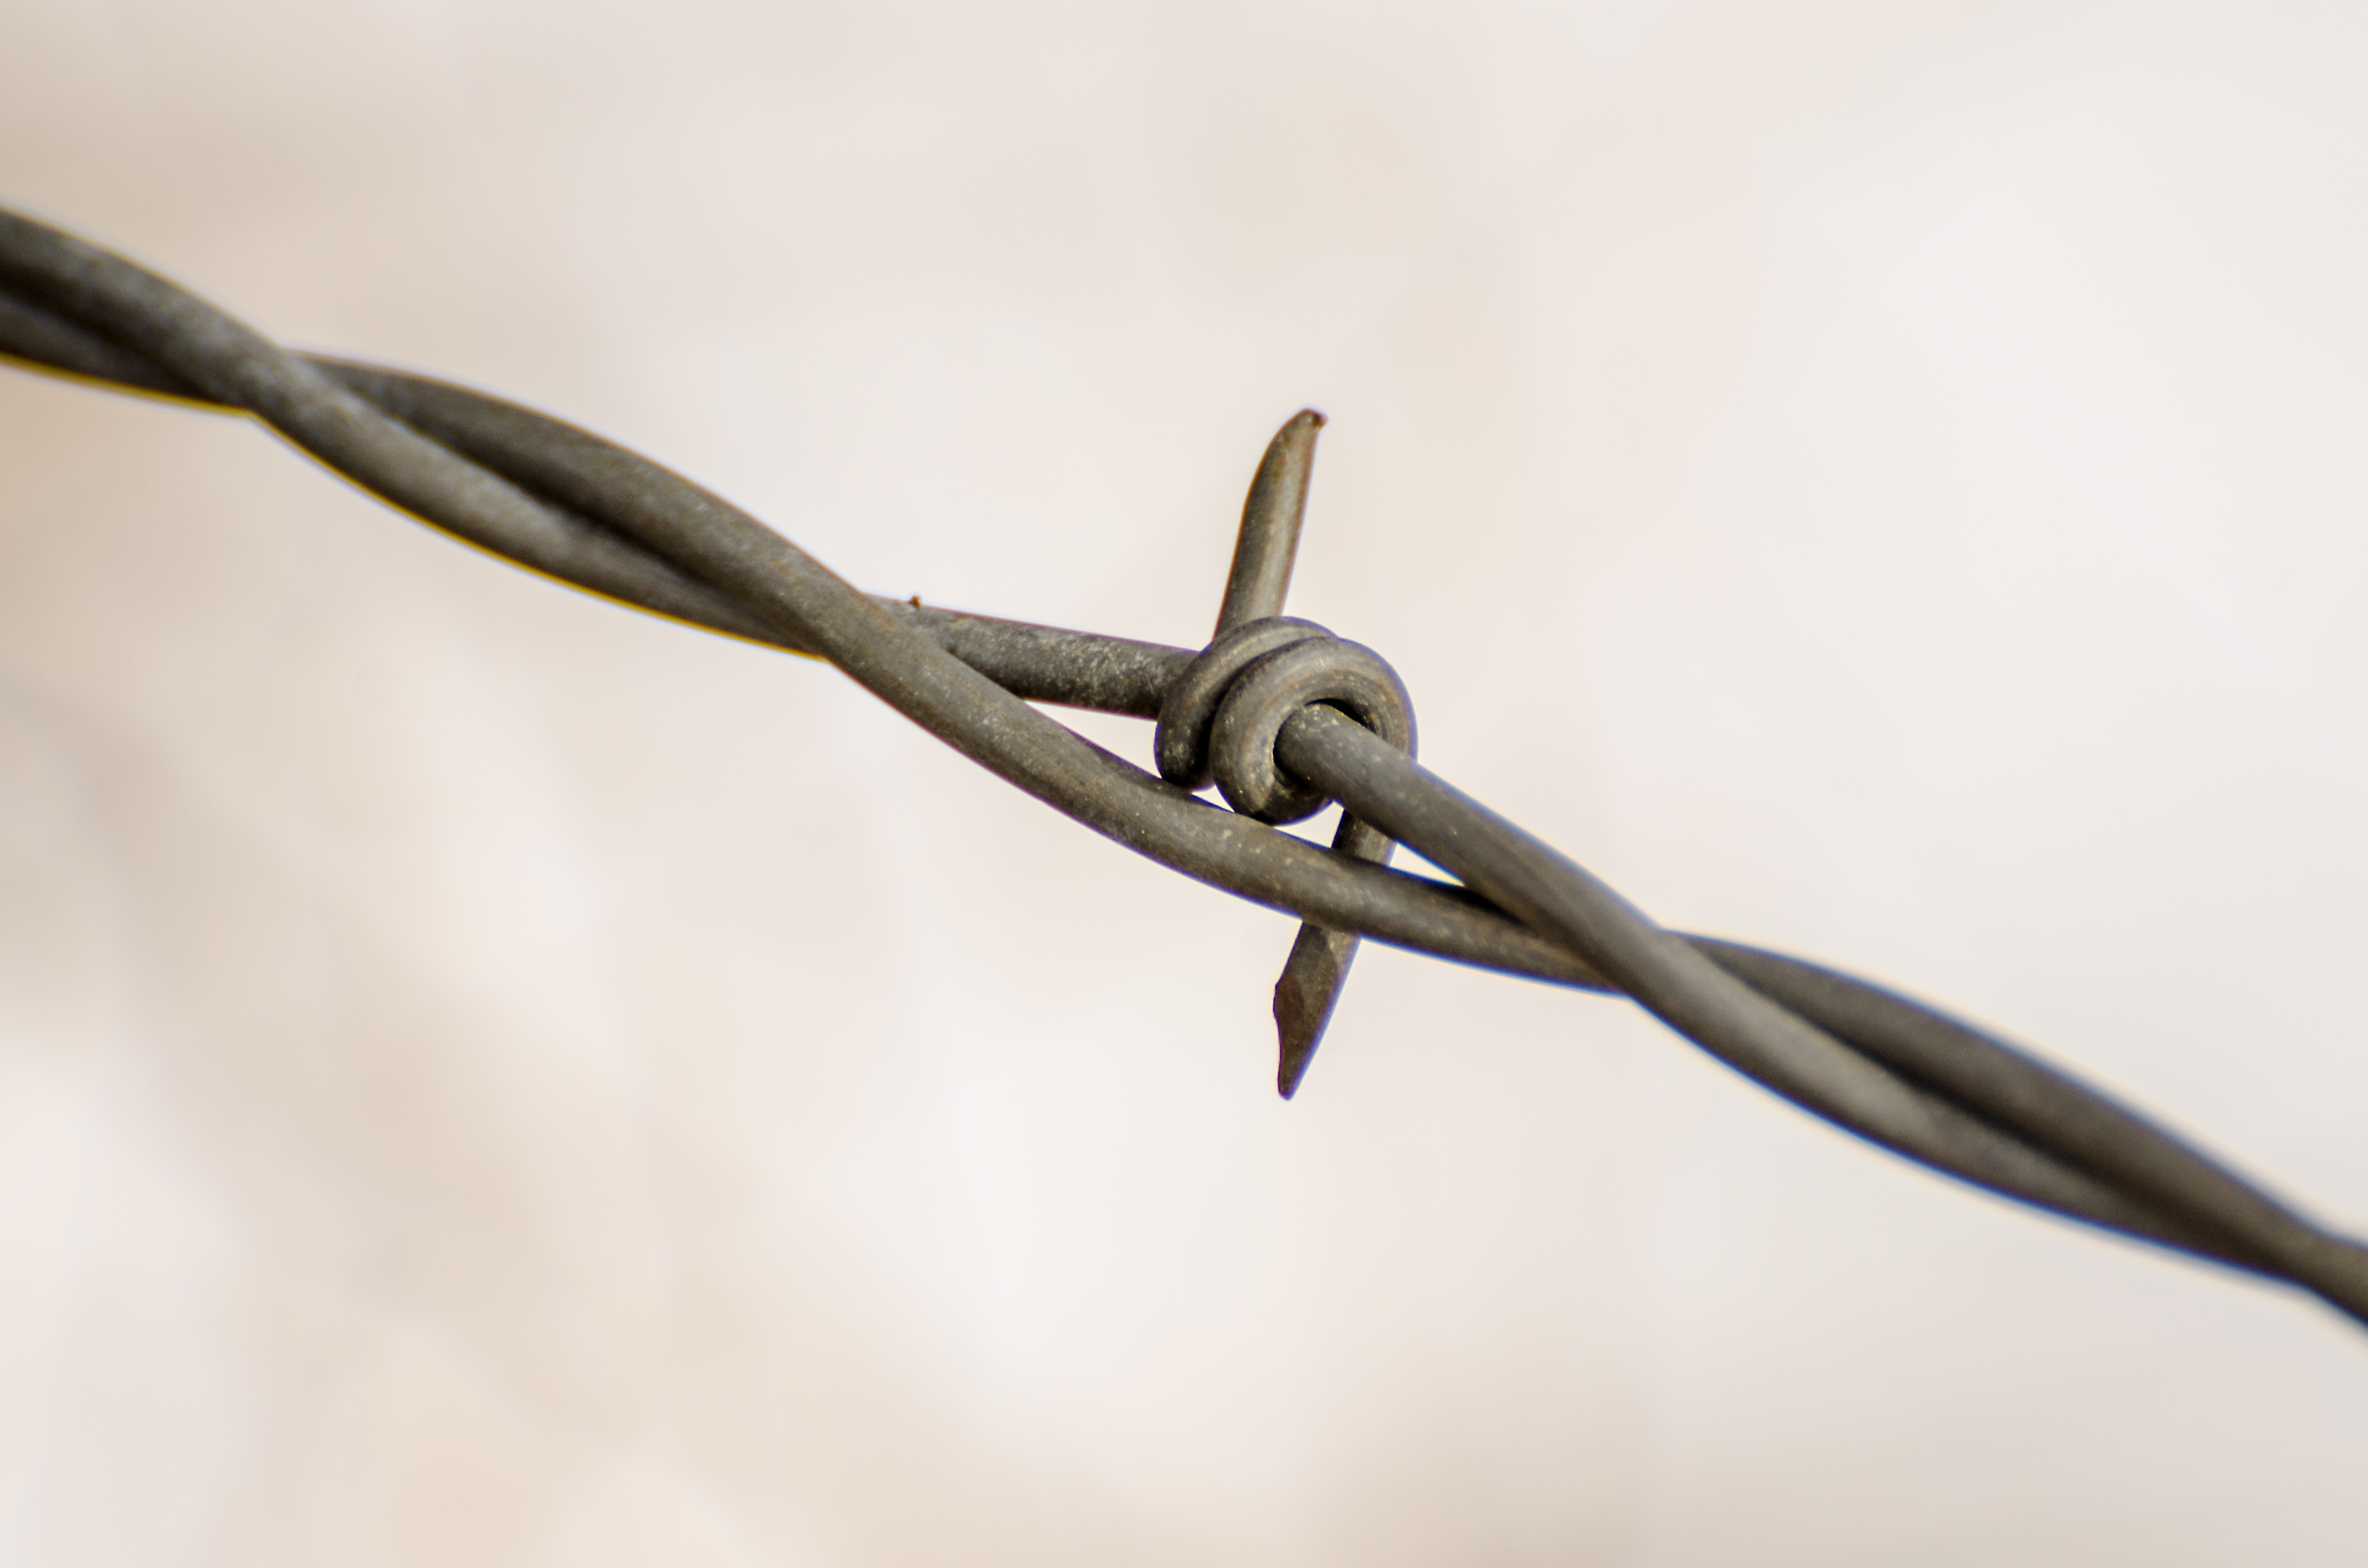
nature, outdoor, branch, sharp, fence, barbed wire, field, farm, countryside, country, rustic, wire, rural, cattle, farming, pasture, ranch, agriculture, barbwire, twig, close up, barbed, barrier, protection, border, protect, knot, secure, barricade, macro photography, fence wire, heavy gauge wire, guage, wire fencing, home fencing